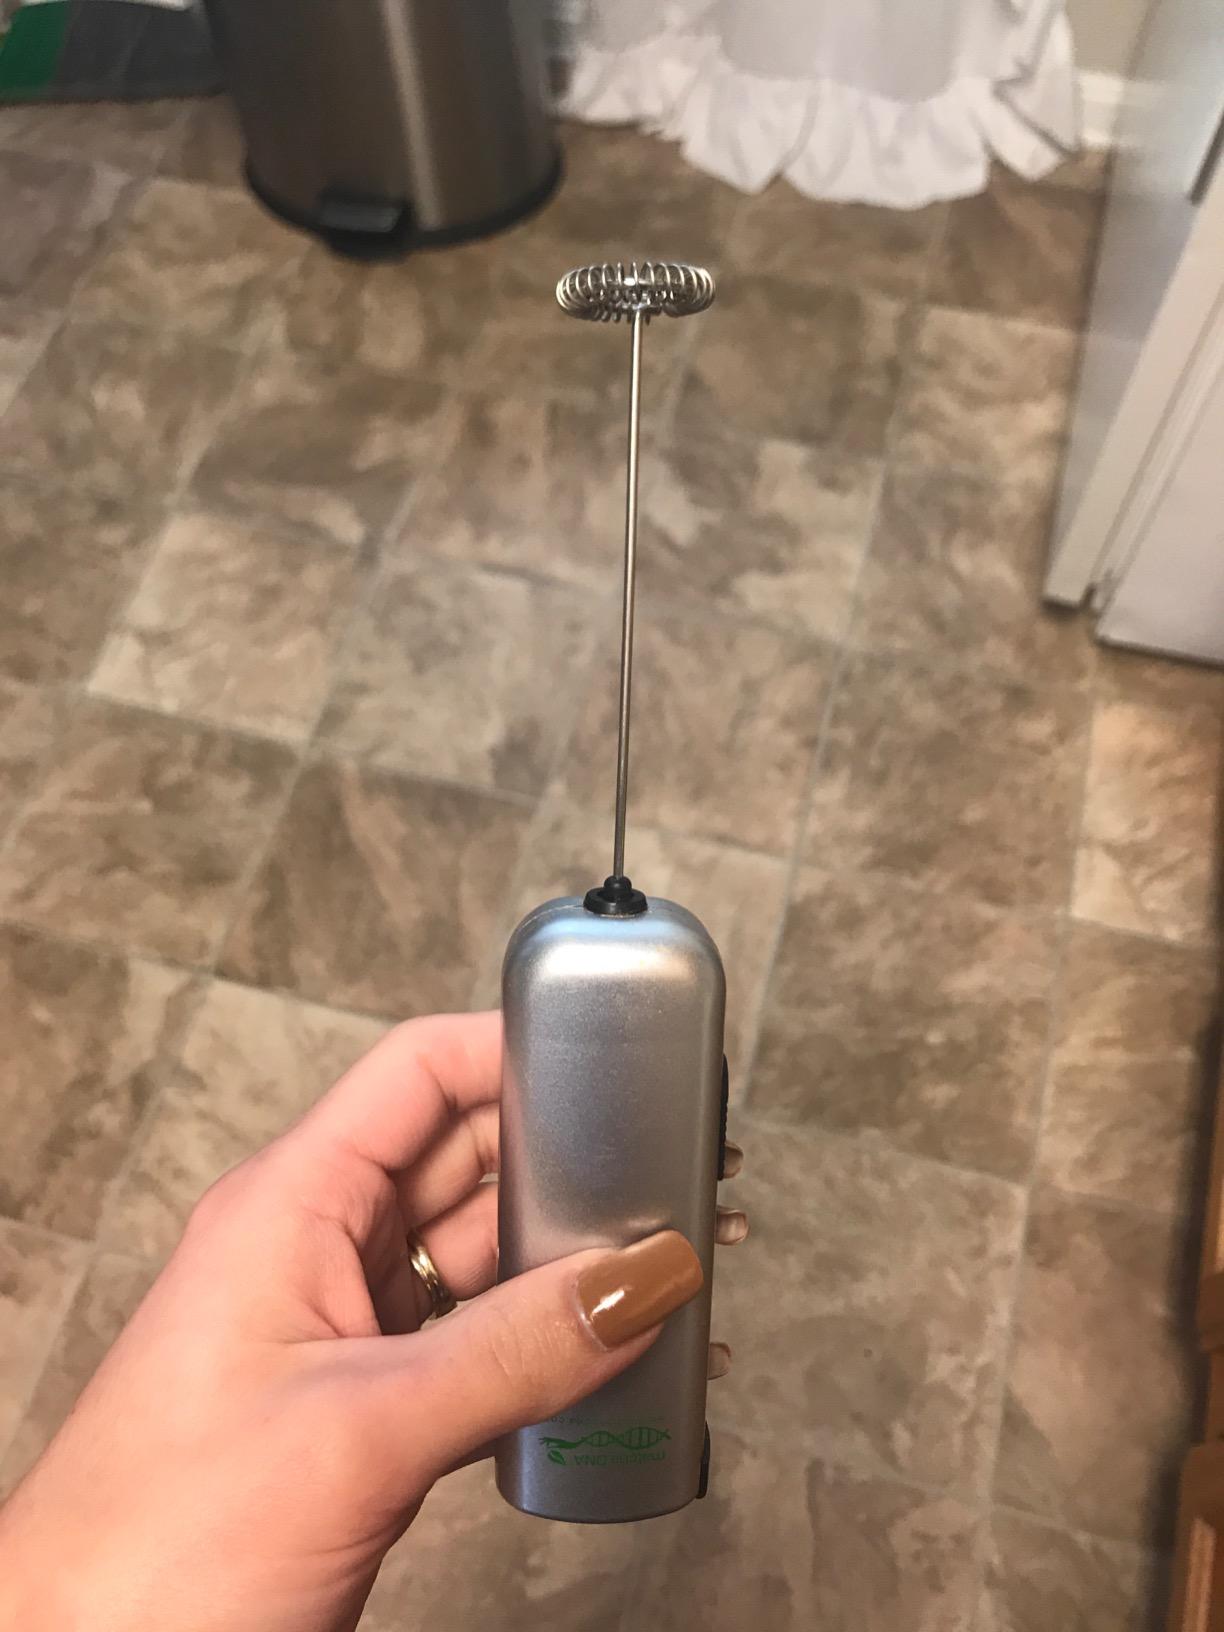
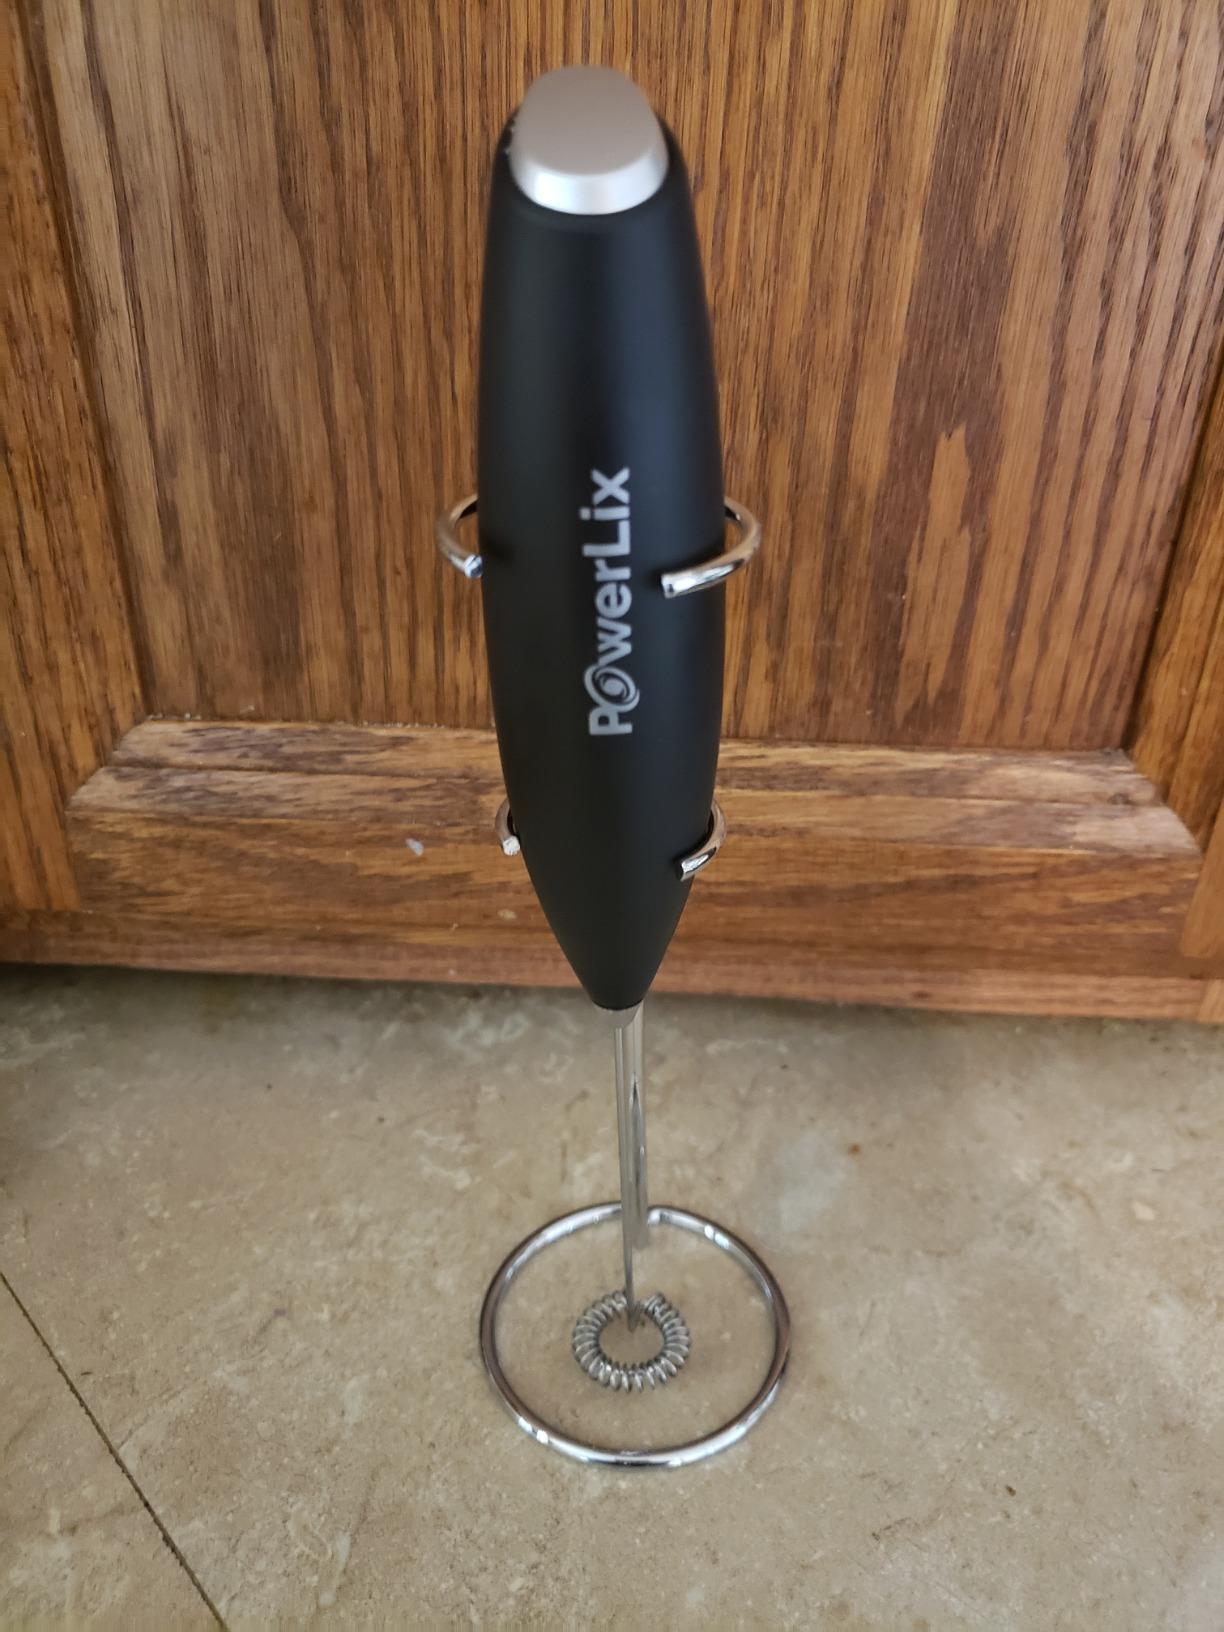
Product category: items_mixer
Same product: no